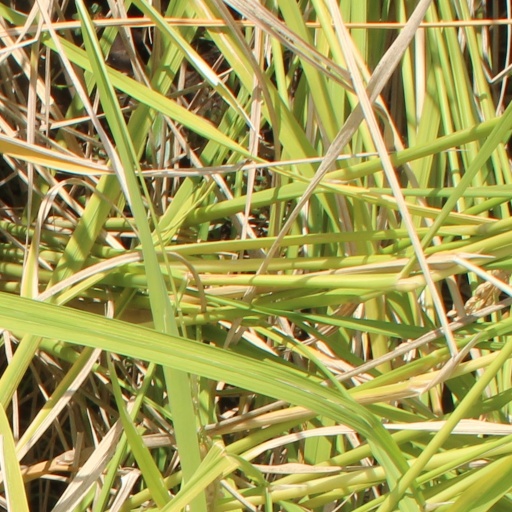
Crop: rice